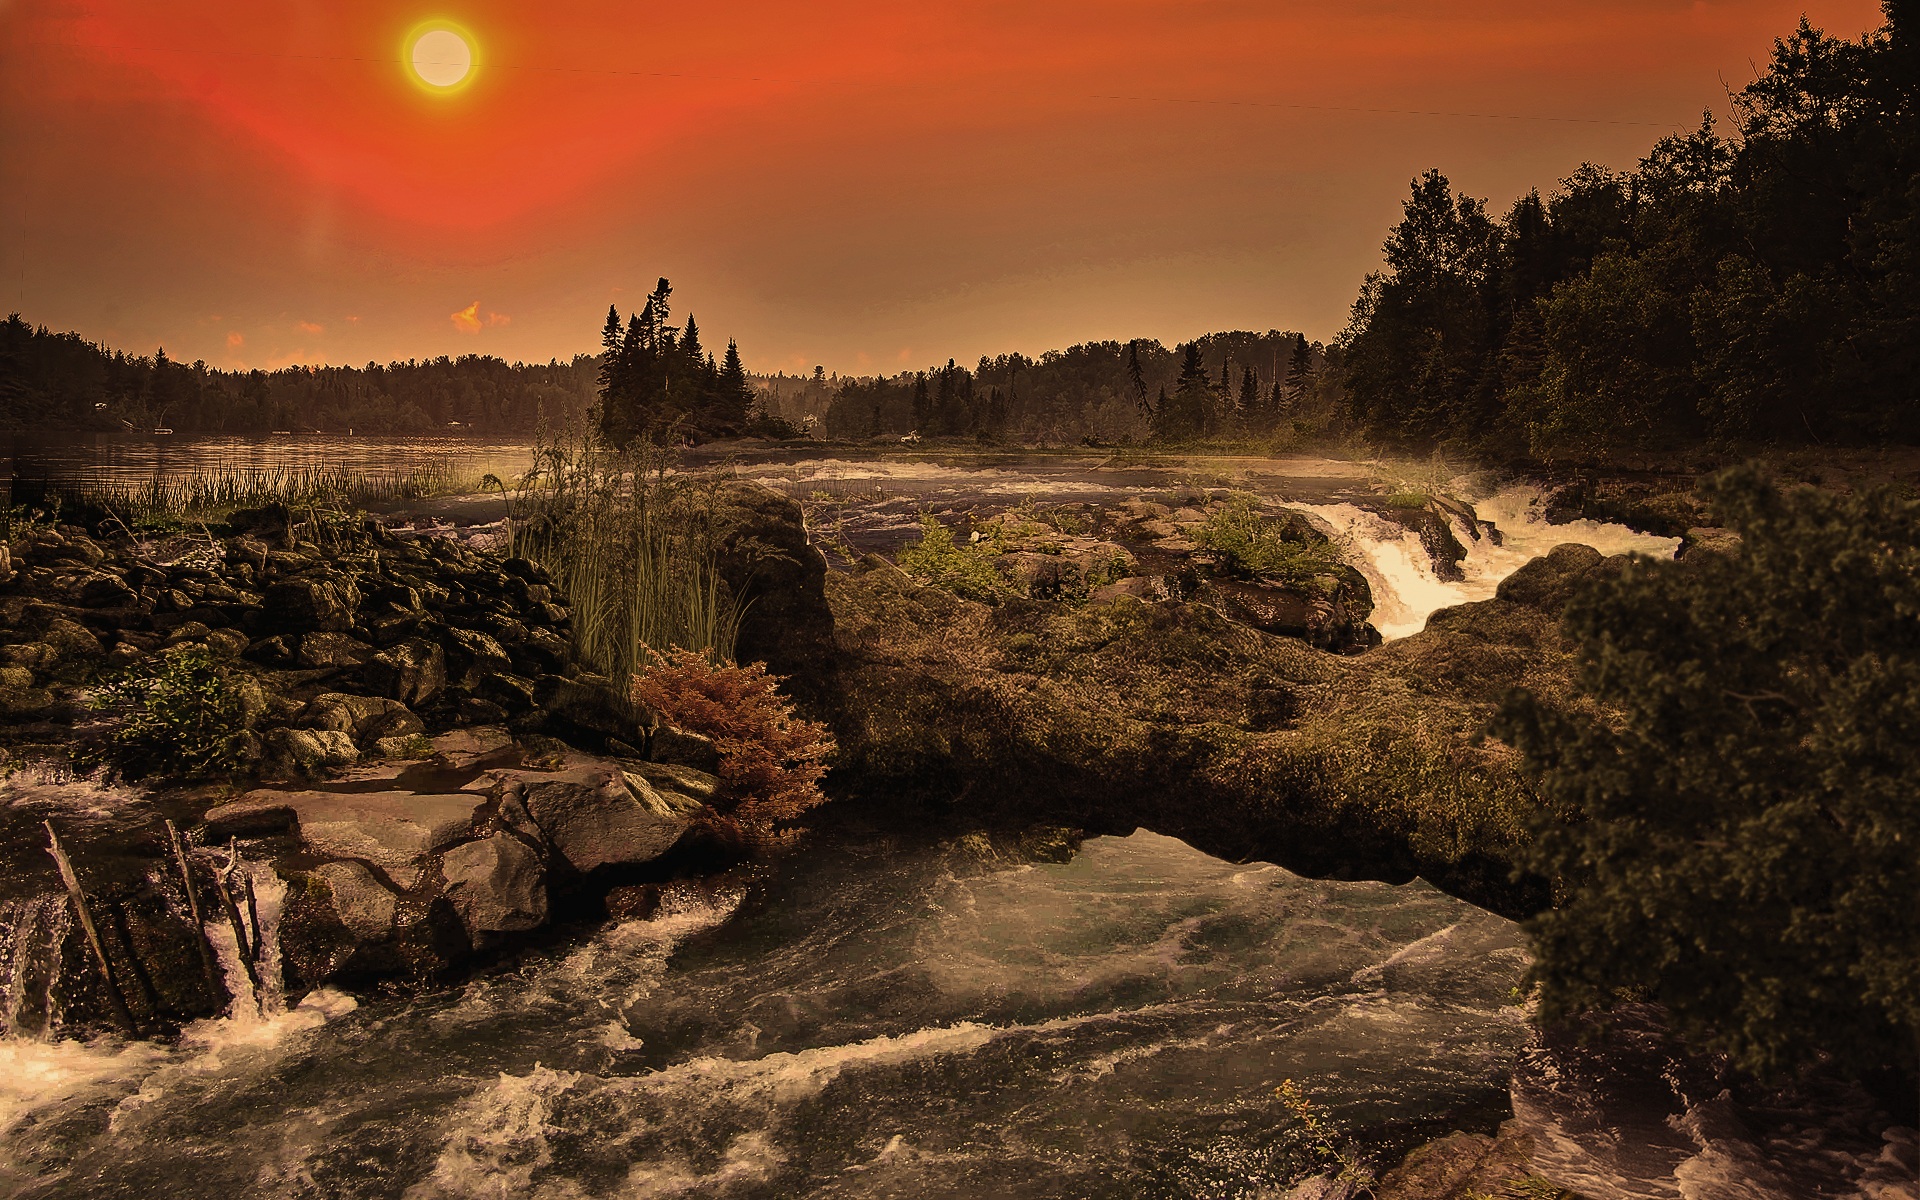
landscape, nature, forest, rock, wilderness, mountain, sunrise, sunset, morning, dawn, river, dusk, environment, evening, autumn, wallpaper, atmospheric phenomenon